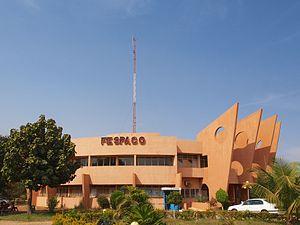
Le siège du FESPACO à Ouagadougou
Le Festival panafricain du cinéma et de la télévision de Ouagadougou est l'un des plus grands festivals de cinéma africain. Il se déroule tous les deux ans à Ouagadougou, la capitale du Burkina Faso. Il est également l'un des rares festivals de cinéma d'État encore existants dans le monde.